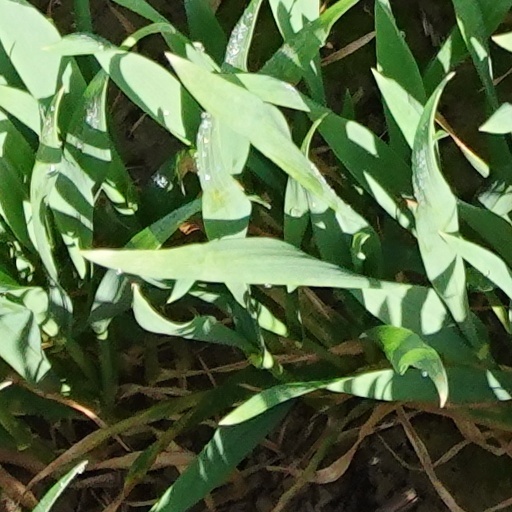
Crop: wheat